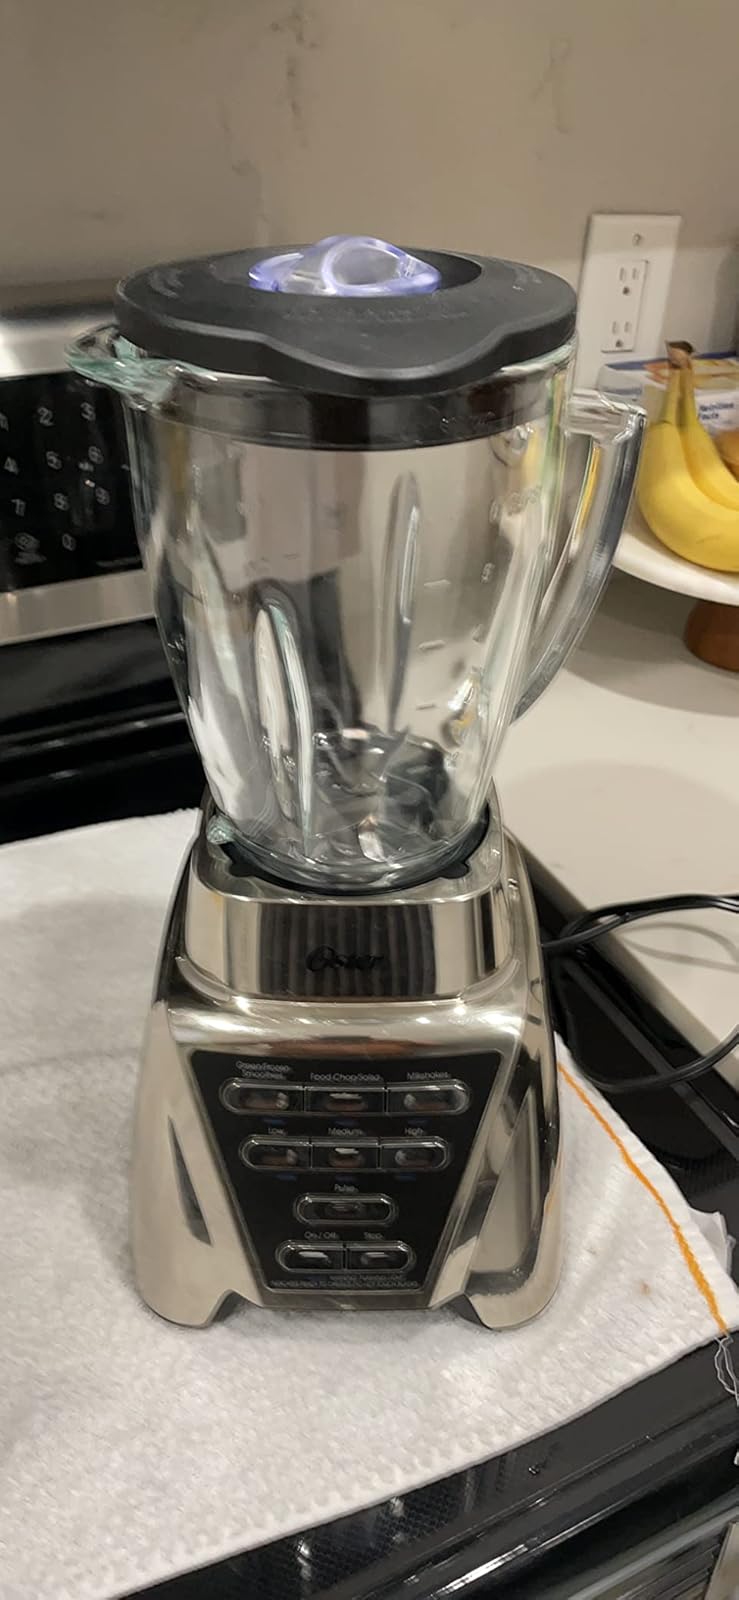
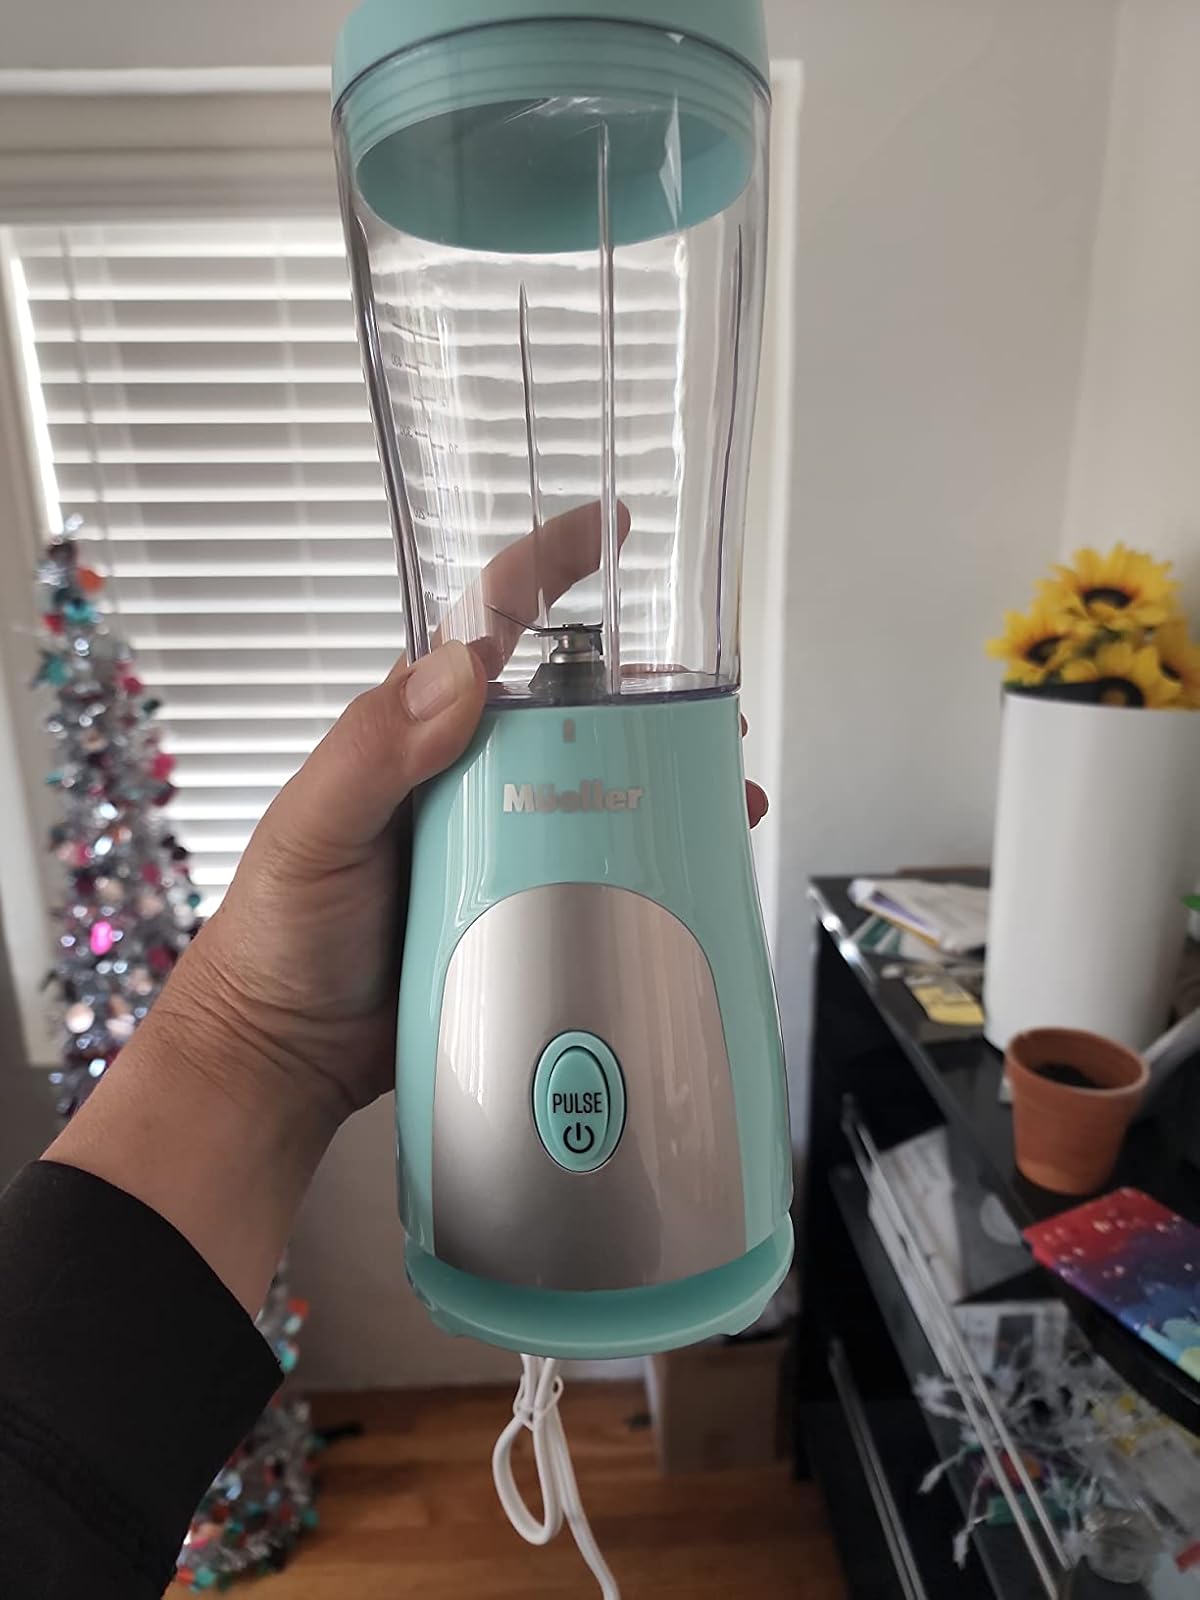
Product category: items_blender
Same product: no